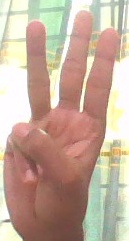
ASL sign: W